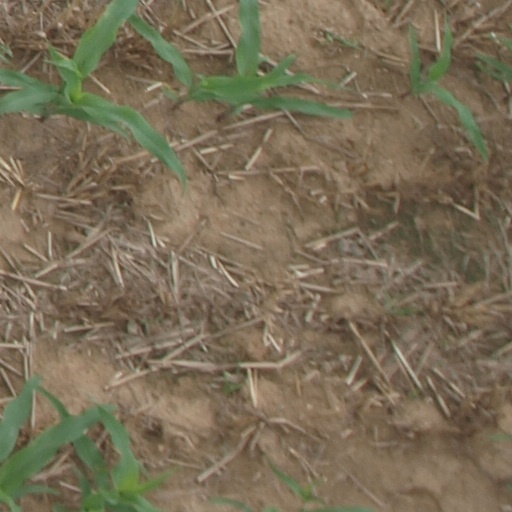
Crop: maize; corn